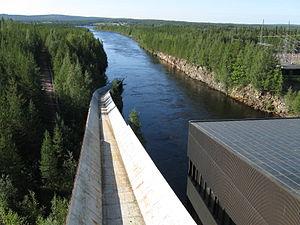
La centrale hydroélectrique de Seitakorva est une centrale hydroélectrique située à Kemijärvi en Finlande.